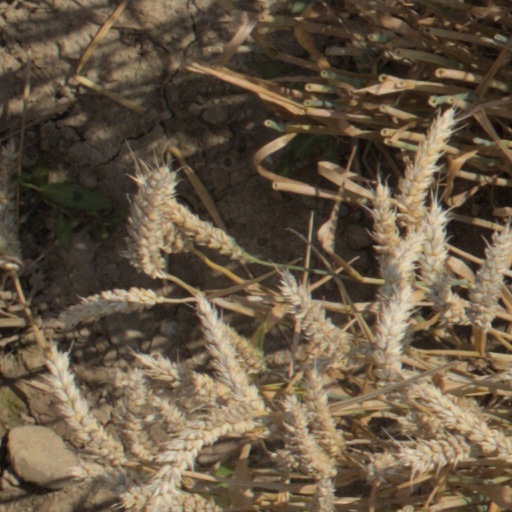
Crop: wheat